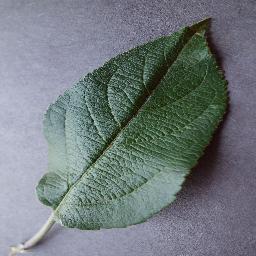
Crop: apple
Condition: healthy